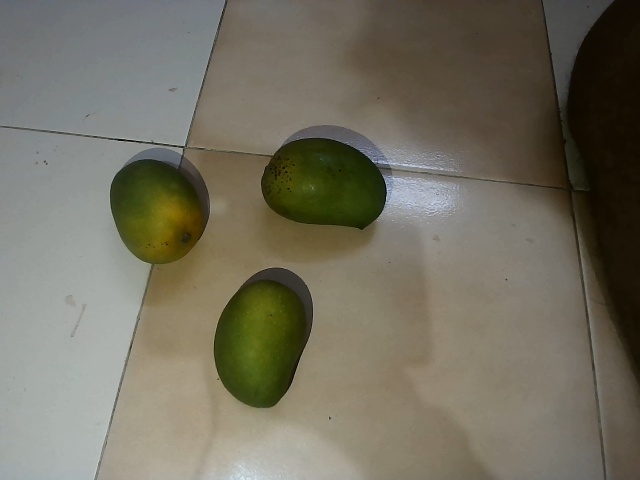
Label: Raw_Mango